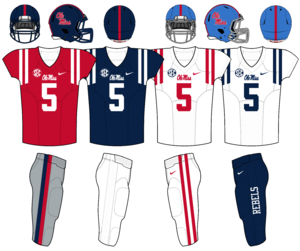
Un article de sport est un équipement individuel ou collectif utilisé pour pratiquer un sport quelconque, que ce soit un vêtement ou un matériel sportif.